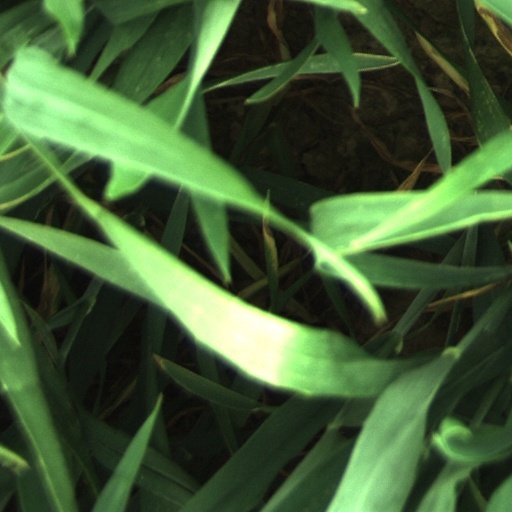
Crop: wheat